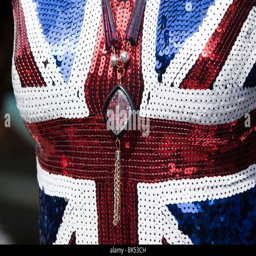
dress with sequins and a design